Portage station

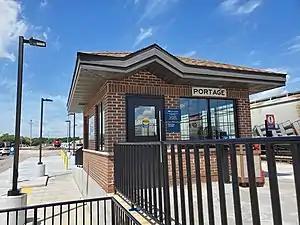
Portage station in July 2020

Portage station is an Amtrak intercity train station in Portage, Wisconsin. It is served by two daily round trips of the and .